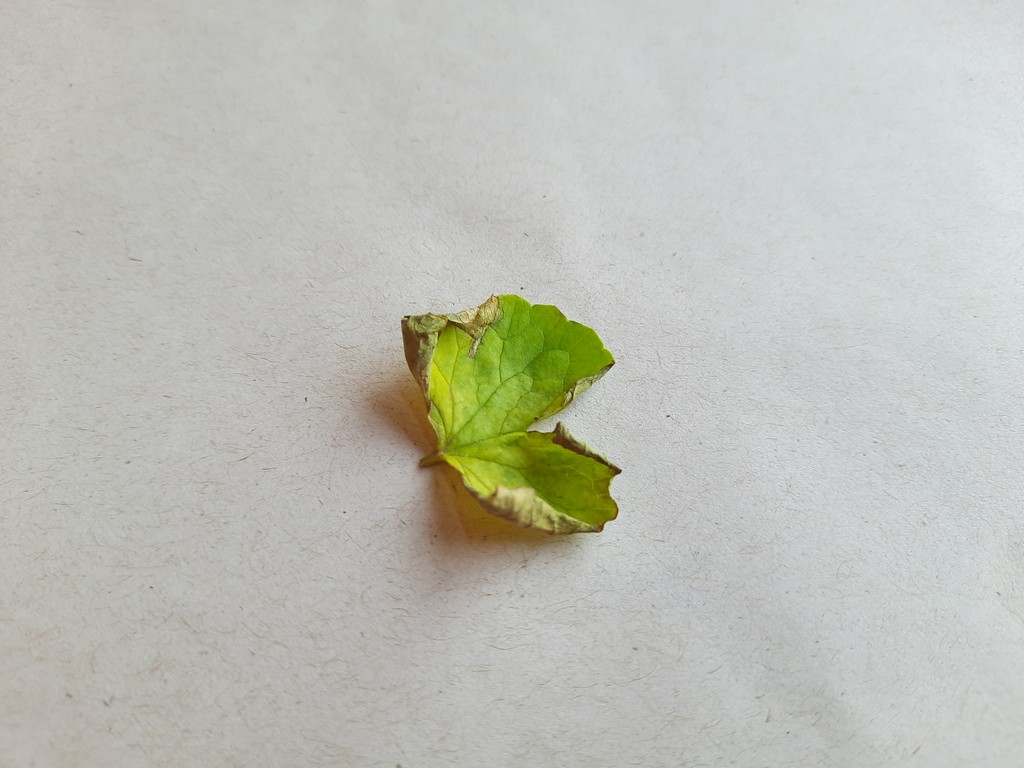
Label: Unhealthy